John Anderson (mayor)

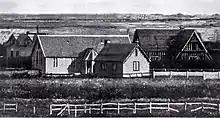
St Andrew's Church in 1858 in its original location opposite the hospital

In 1881, Anderson retired from the company, passing management on to John and Andrew. In the same year, the new company office was built on the Cashel Street site. It was known in later years as the Guthrey Centre and was demolished in August 2011 as a consequence of the February 2011 Christchurch earthquake. The building was listed as a Category I heritage structure with Heritage New Zealand.